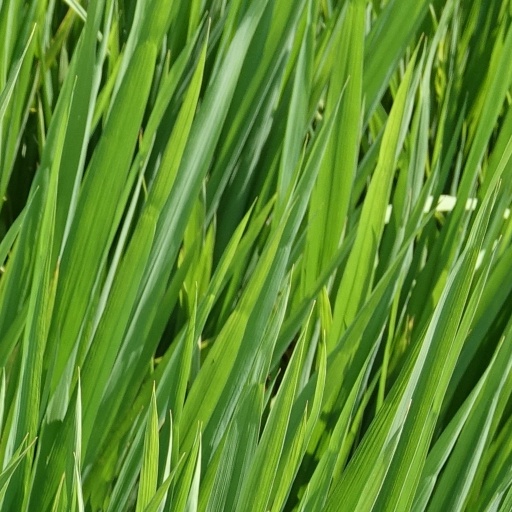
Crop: rice